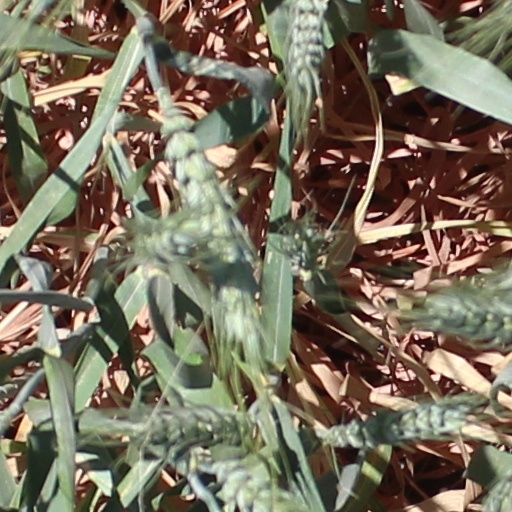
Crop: wheat